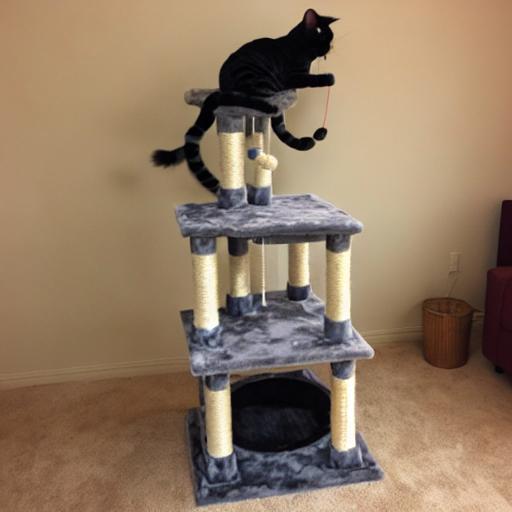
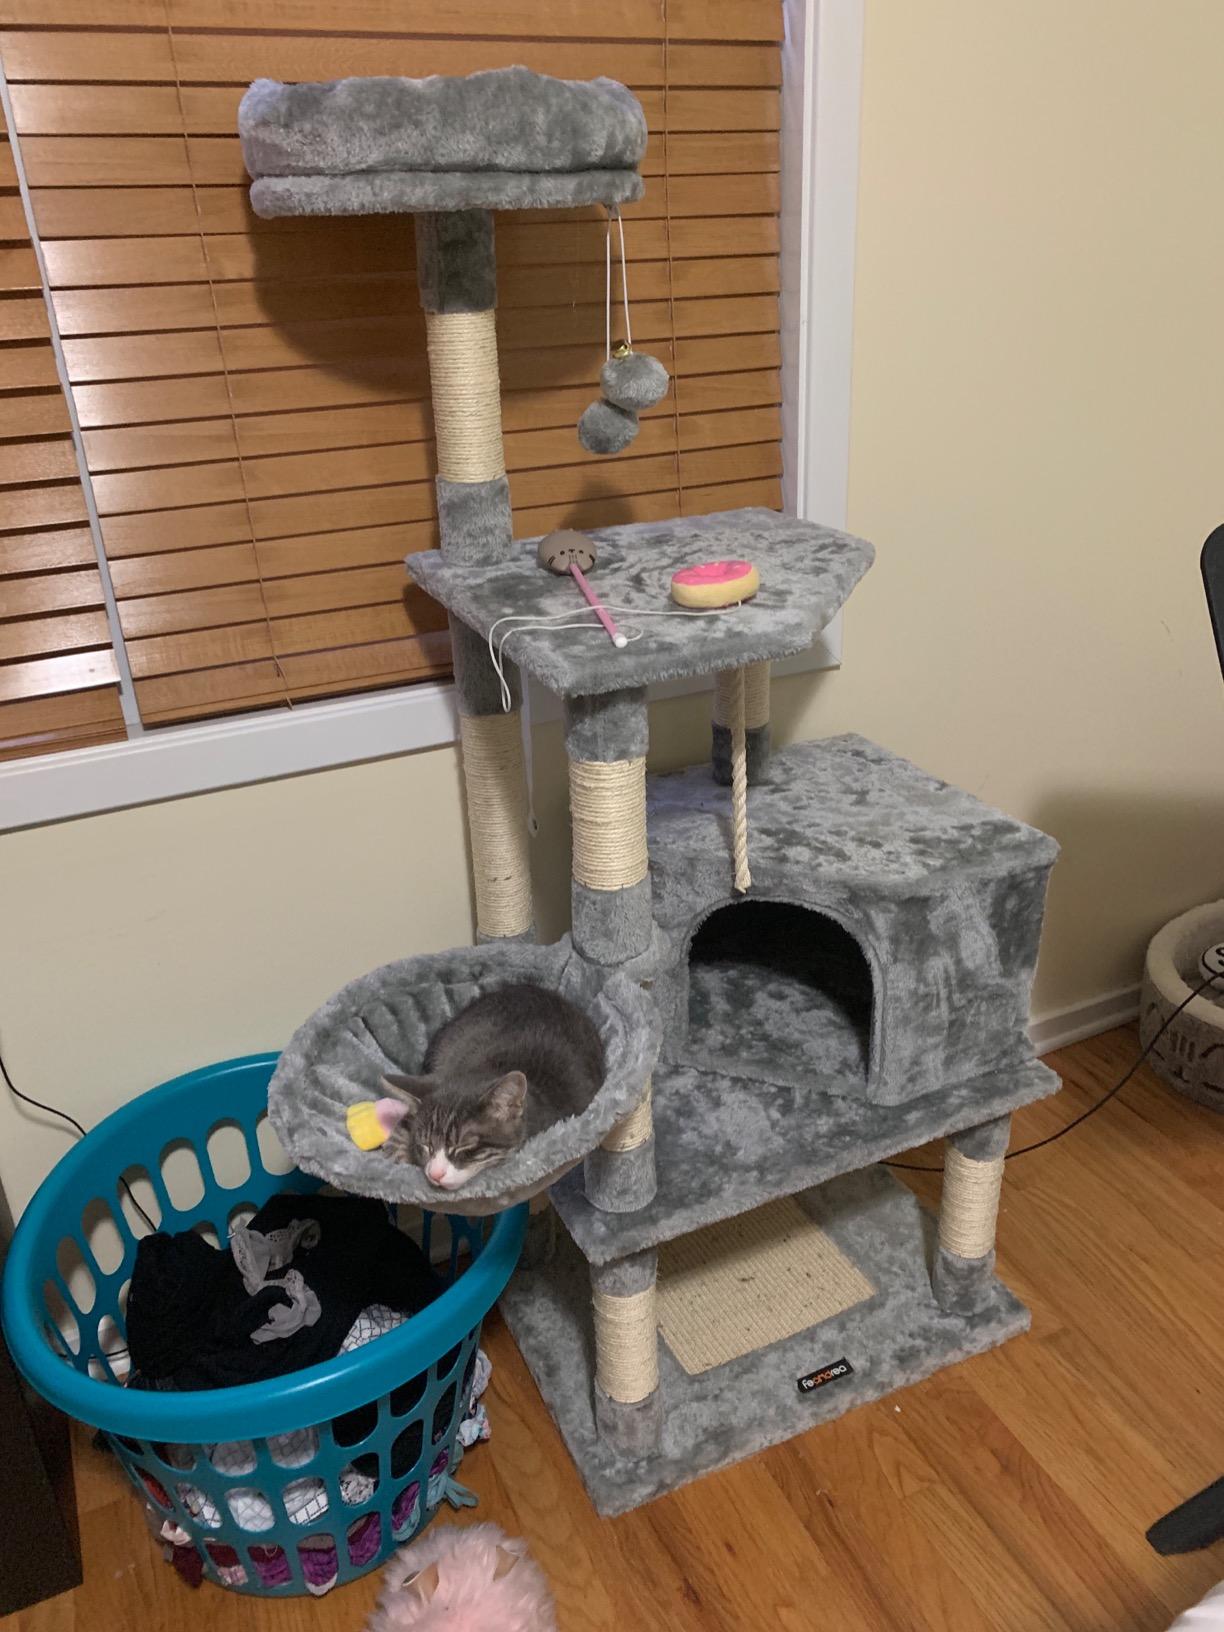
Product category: items_cat tree
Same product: no